Rostam's Seven Labours

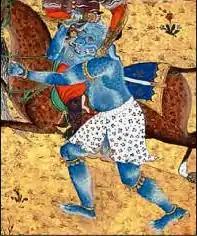
Arzhang in Shahnameh of Shah Tahmasp

This labour bears a marked resemblance to an episode involving the temptation of Sir Perceval in the Grail quest section of the thirteenth century Arthurian text known as the Vulgate cycle and also as the Lancelot-Grail. This resemblance may be due to the borrowing of material from the Persian text into the European. Such borrowings have been detected before in certain Arthurian romances – notably in the "Parzival" of Wolfram von Eschenbach and the "Jungerer Titurel" of Albrecht von Scharfenberg, in which the description of the Grail temple is strongly reminiscent of the Takht-e Soleymān.